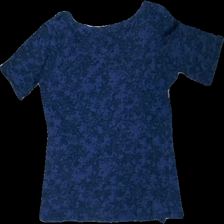
View: back
Type: T-shirt
Category: Ladies
Brand: Marc'O Polo
Colors: Blue
Material: 100% bomull
Pattern: Floral print
Cut: C-collar
Size: M
Season: All
Price range: <50
Recommended usage: Reuse
Description: t-shirt med tryck
Comment: urtvättad